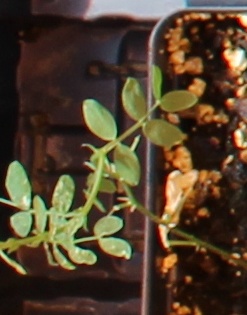
Label: Lentil